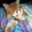
Label: cat